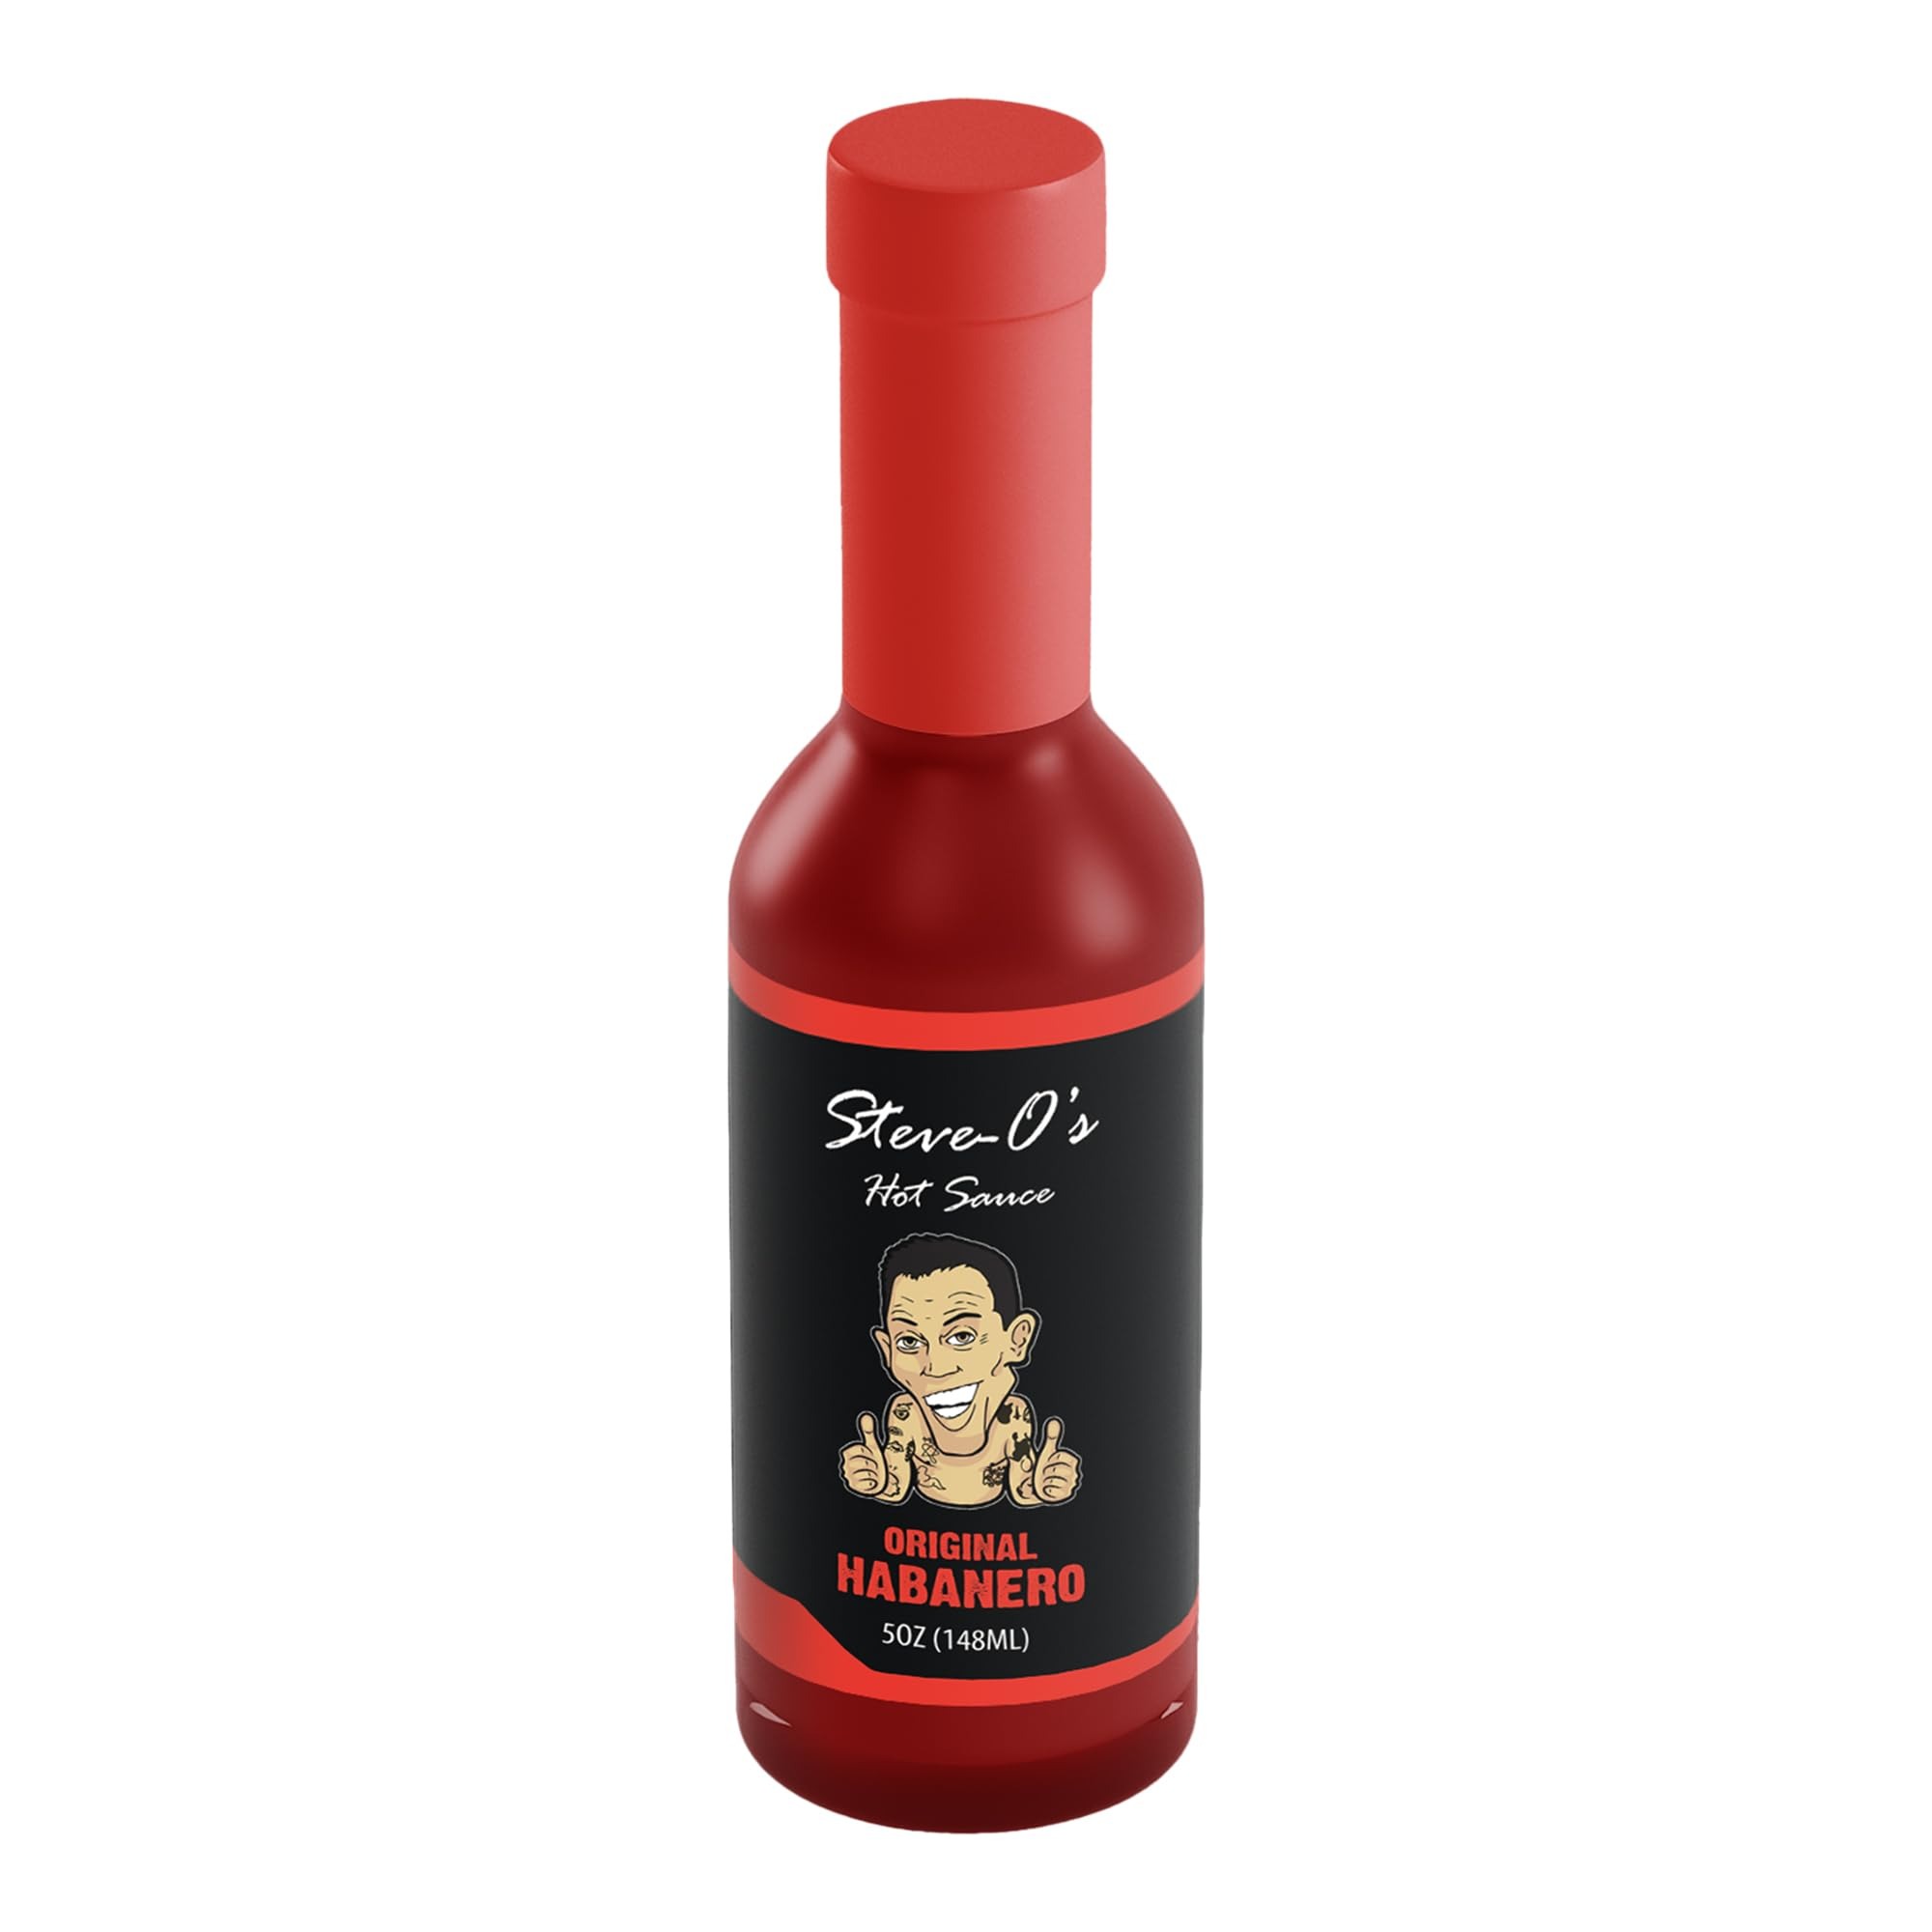
Item Name: Steve-O's Habanero Hot Sauce | Spicy Garlic Habanero for Tacos, Burgers, Nachos, Eggs & BBQ (5 fl oz, 12 Pack)
Bullet Point 1: UNFORGETTABLY DELICIOUS HEAT – Just hot enough to remember you ate it yesterday and too flavorful for your mouth to ever forget, delivering the perfect balance of intense heat and bold taste in every bite
Bullet Point 2: FIERY FLAVOR BLAST – Steve-O's Original Hot Sauce is an explosive combination of habanero peppers, garlic, and bold spices, creating a mouthwatering rush of heat that enhances any dish while adding an unforgettable kick
Bullet Point 3: HOW HOT IS IT? – Ranked at "Hot" on the spice scale, this sauce brings a fiery slow burn that lingers just enough to remind you—but isn’t so overpowering that you can’t enjoy it on tacos, burgers, BBQ, eggs, wings, and more
Bullet Point 4: FLAVOR YOUR BITE – With its distinct "FYB" factor, this hot sauce is more than just heat—it’s packed with depth, richness, and the perfect blend of savory and spicy flavors that transform everything from nachos and pizza to marinades and cocktails
Bullet Point 5: STEVE-O APPROVED – MADE FOR SPICE LOVERS – Created, tested, and approved by Steve-O himself, this sauce delivers an authentic, high-quality, full-throttle heat experience that belongs in every hot sauce lover’s collection—add it to your kitchen, BBQ set, or gift it to fellow heat seekers
Product Description: Get ready for an unforgettable heat experience with Steve-O’s Habanero Hot Sauce, a bold blend of habanero peppers, roasted garlic, and fiery spices that deliver the perfect balance of intense heat and mouthwatering flavor. Just hot enough to remember you ate it yesterday and too flavorful to forget, this sauce brings a fiery slow burn that lingers without overwhelming your meal. Whether you're adding it to tacos, burgers, BBQ, eggs, wings, nachos, pizza, or even cocktails, this sauce transforms every bite with a perfect mix of savory, smoky, and spicy flavors. Created, tested, and approved by Steve-O himself, this sauce is a must-have for spice lovers, making it a great addition to your kitchen, BBQ set, or as a fun gift for fellow heat seekers. If you're ready for a full-throttle flavor experience, grab a bottle now and take your meals to the next level!
Value: 12.0
Unit: Count

Price: 83.88